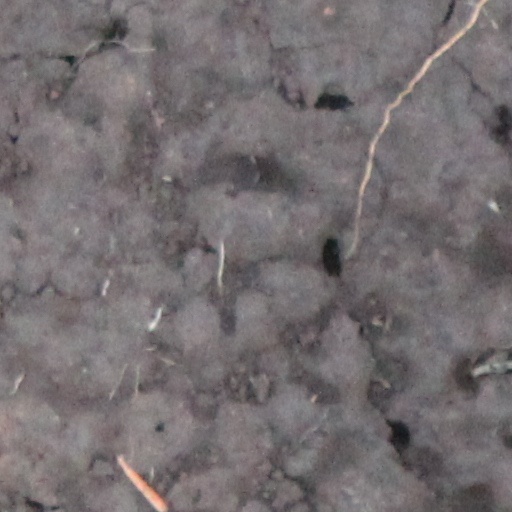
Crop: wheat